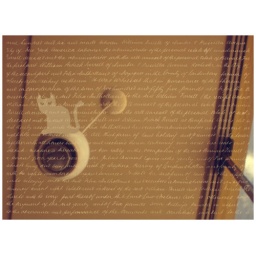
cat in the lamp